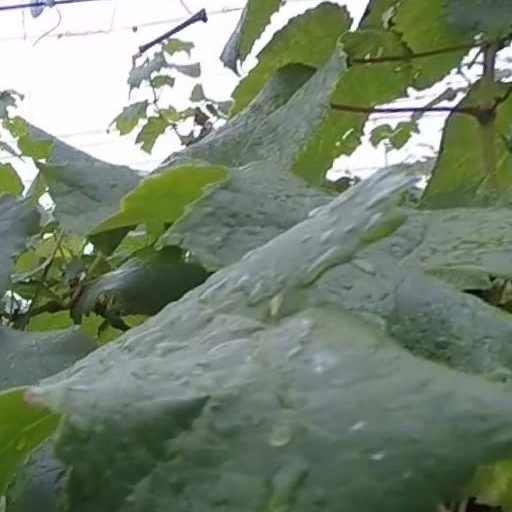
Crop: grape